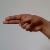
The image shows a hand gesture representing the letter 'H' in Indian Sign Language.